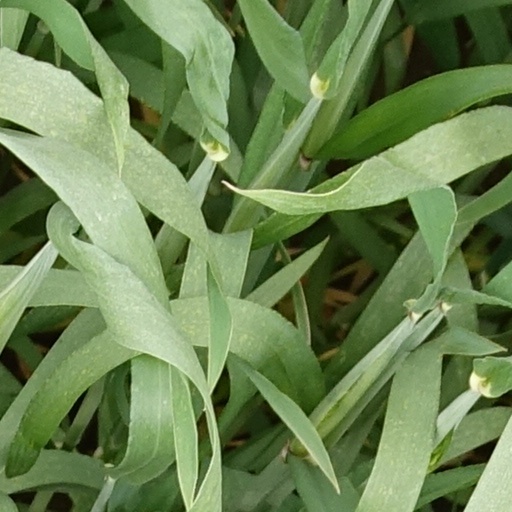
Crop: wheat